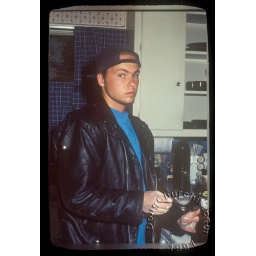
Shane in the kitchen at my house in Burbank.